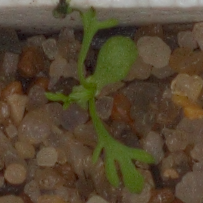
Label: scentless_mayweed